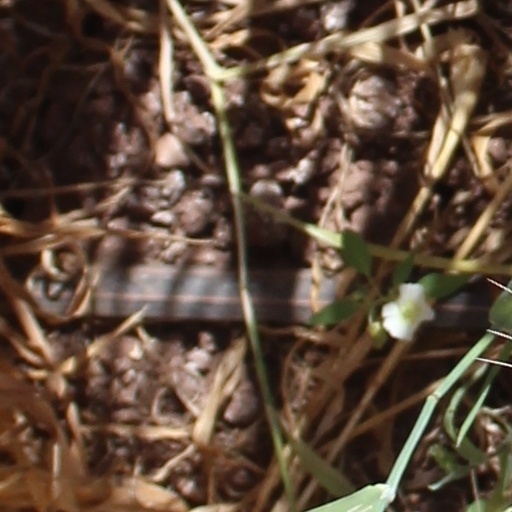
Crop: wheat